Question: Please indicate a possible affordance area of the toothbrush that can be used for brushing
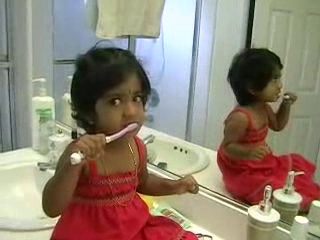
Answer: [102, 117, 139, 146]